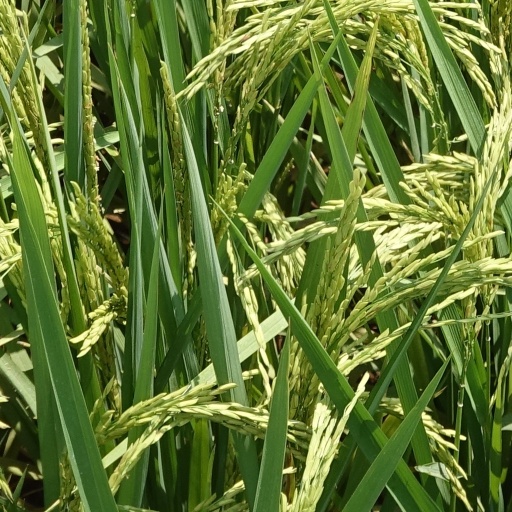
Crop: rice